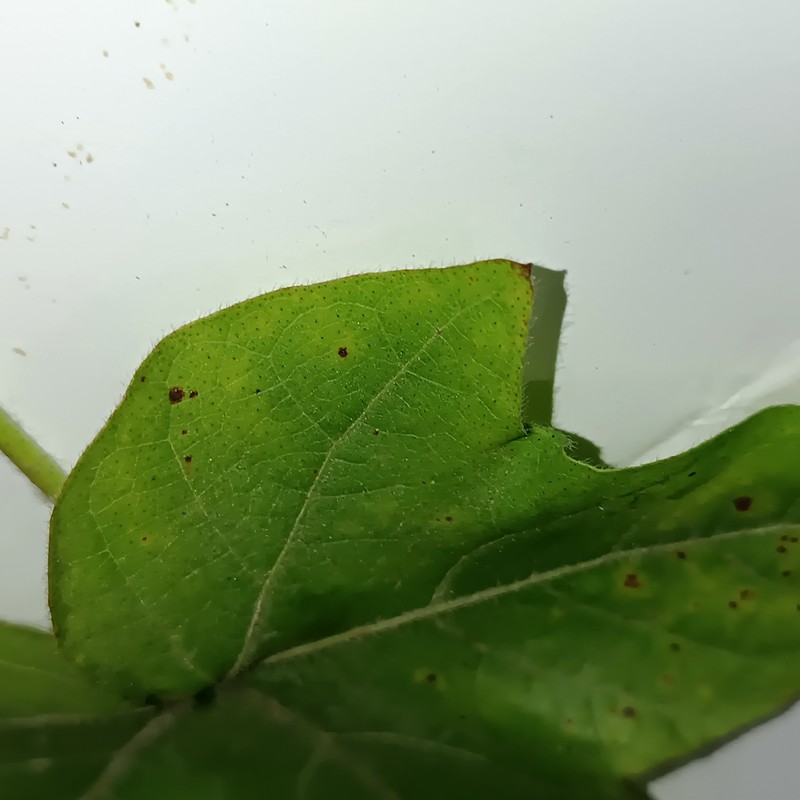
Label: Bacterial Blight